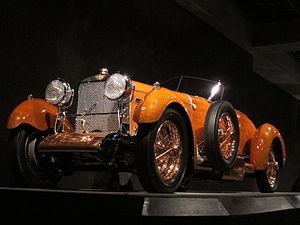
André Dubonnet, né le 28 juin 1897 à Paris et mort le 23 janvier 1980 à Maule dans les Yvelines, est un industriel, pilote de chasse, athlète, coureur automobile et inventeur français.
La Coppa Florio, est une compétition automobile disputée en Italie entre 1905 et 1929. Le 17 juillet 1927, elle s'effectua exceptionnellement à partir de la ville de Saint-Brieuc.